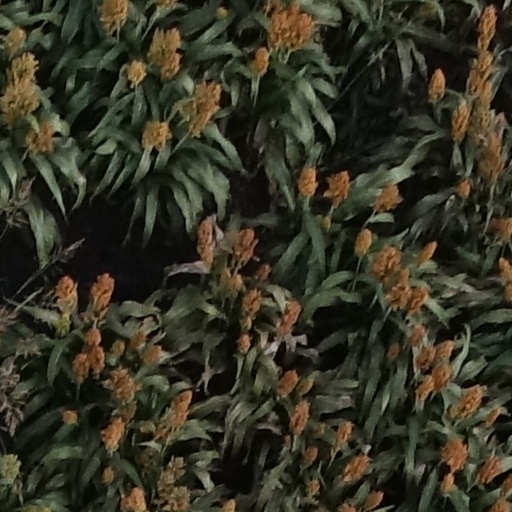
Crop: sorghum